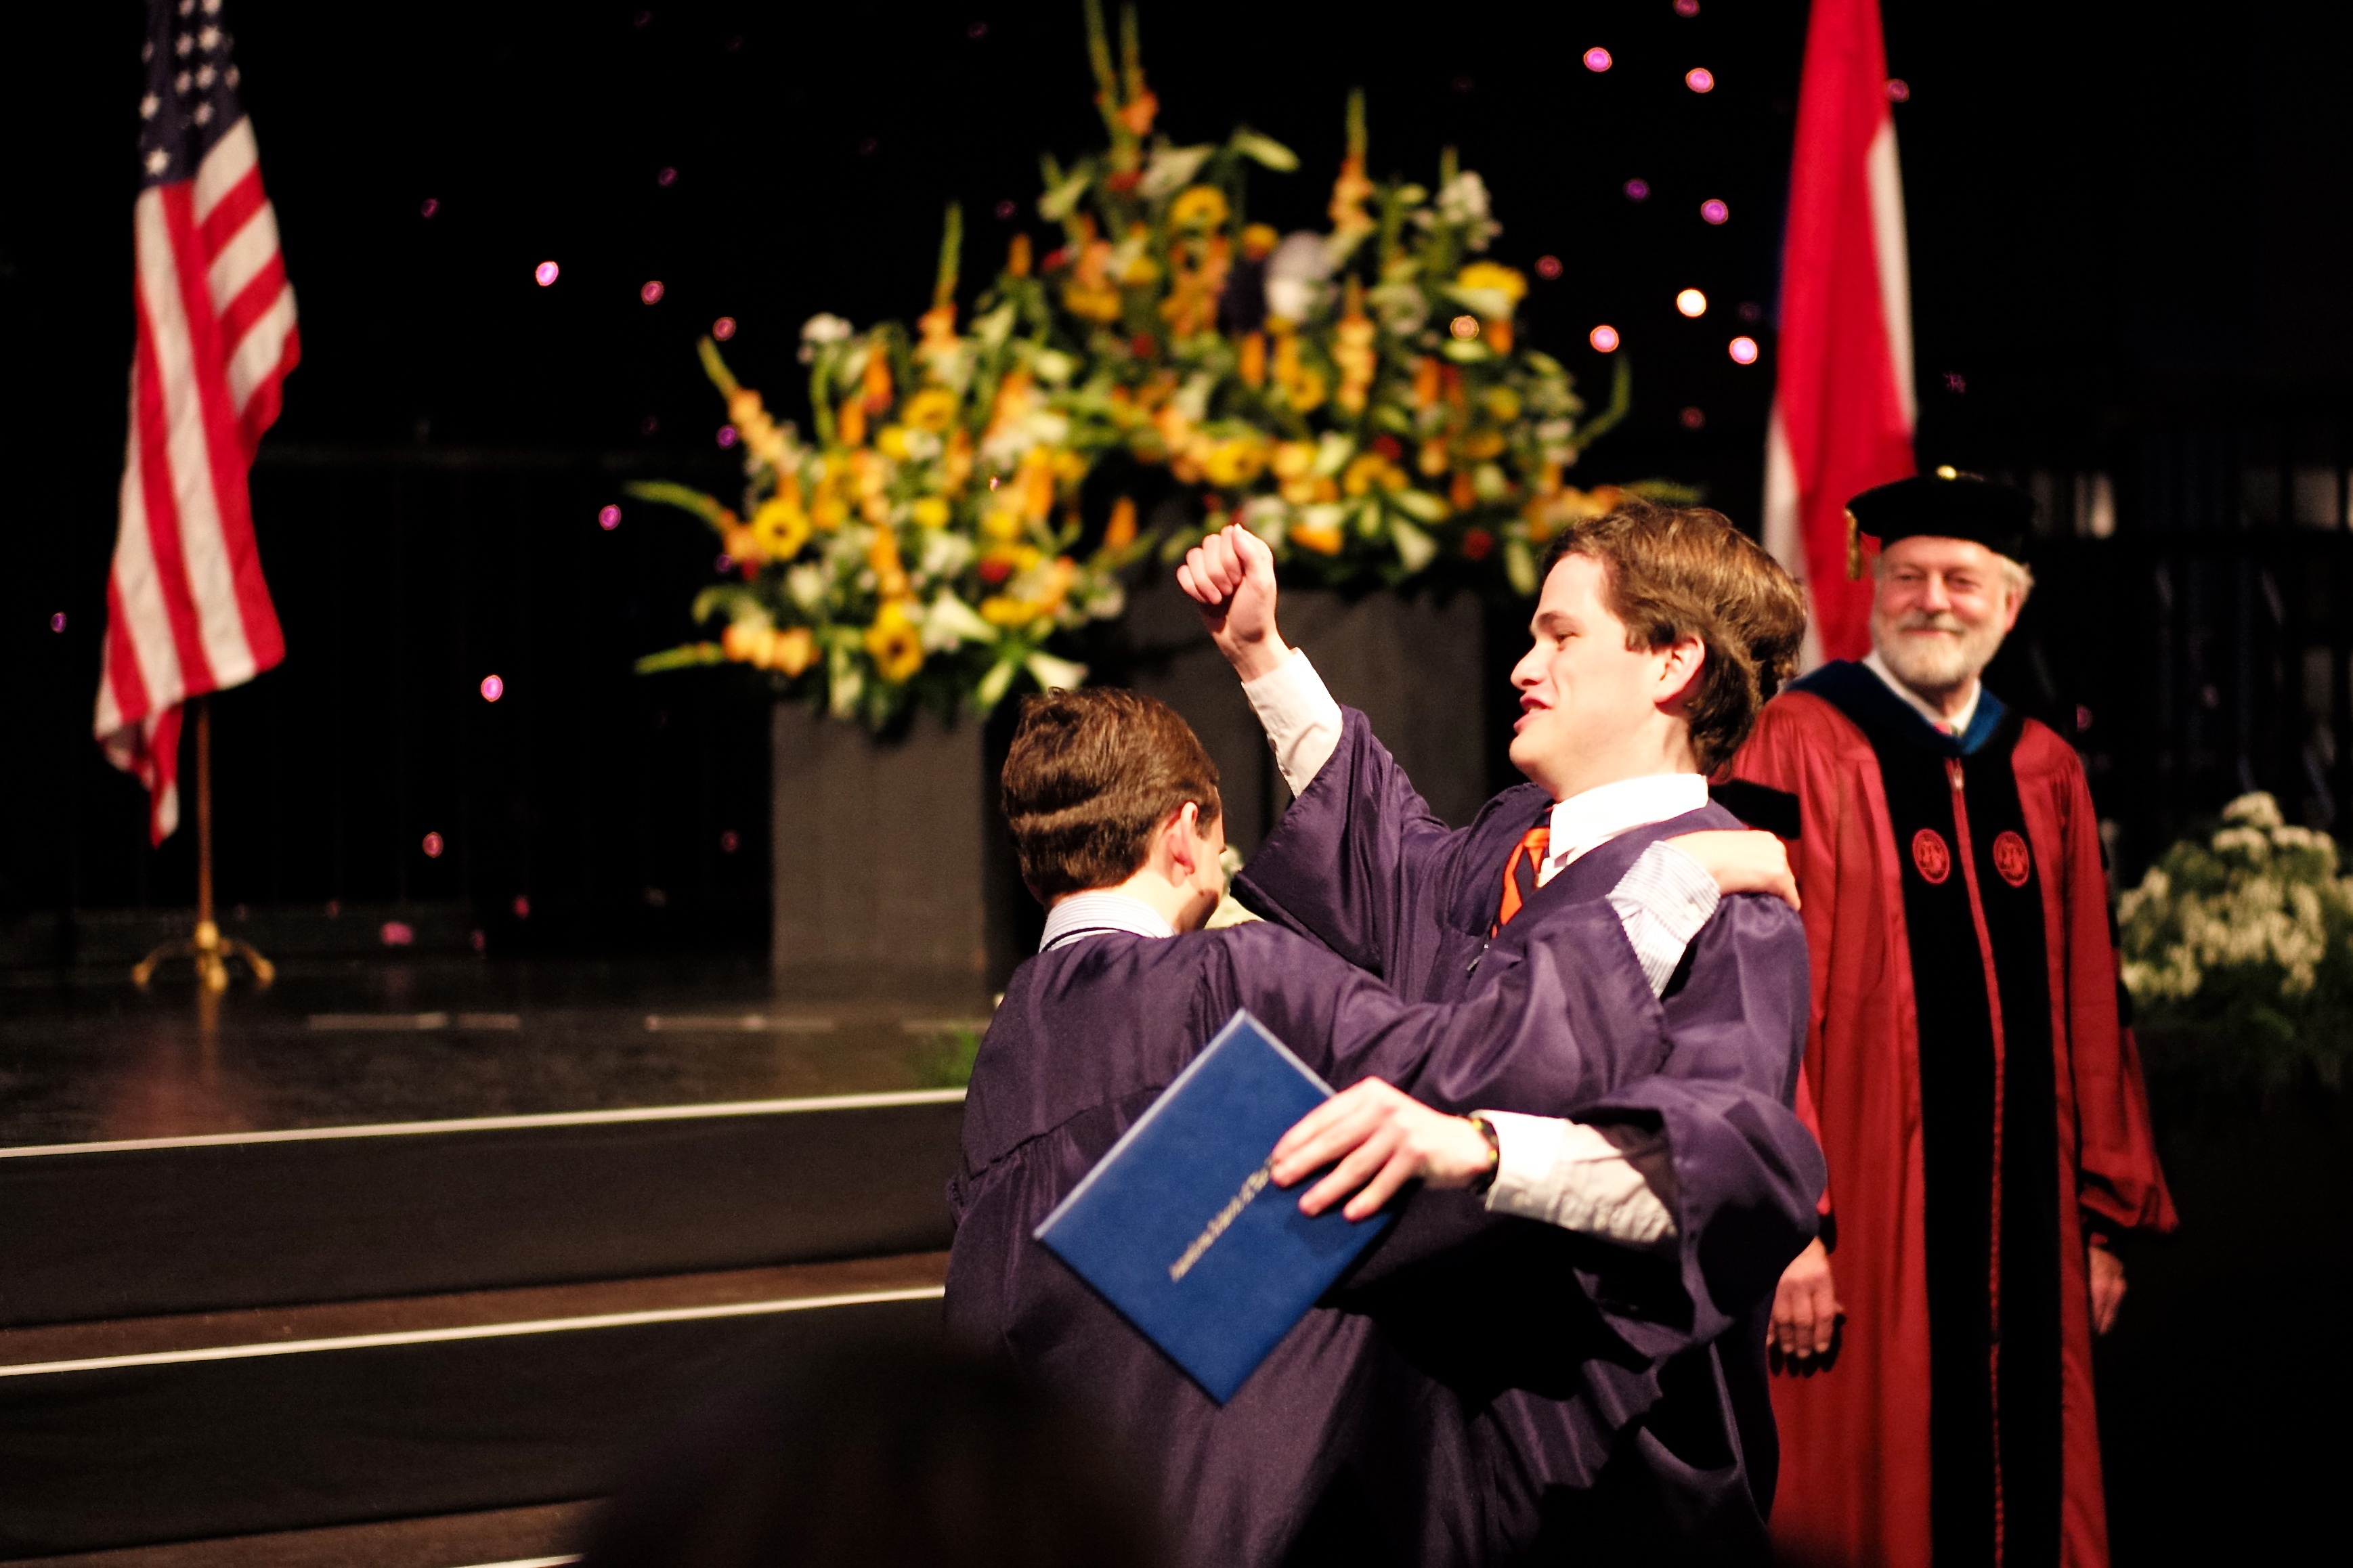
europe, high, ash, ceremony, m, f14, students, 50, school, event, leica, 240, summilux, graduation, typ, diploma, graduates, capandgown, musical theatre